SS Canadiana

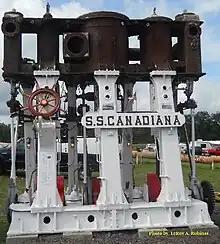
Triple expansion steam engine from "Canadiana". Built in 1910 on display at 56th annual Steam Show in Alexander, New York. On September 10, 2023, the engine featured new paint and four industrial lights to wow patrons.

A number of studies on the ship and her use were carried out in the 1990s. The S.S. Canadiana Preservation Society applied for, and was awarded on December 8, 1994, a US$400,000 grant under the Intermodal Surface Transportation Enhancement Act for the restoration efforts. Following the award, in 1995, the award funding was withdrawn by the New York State Department of transportation and a lawsuit was filed by The S.S. Canadiana Preservation Society. The final outcome of the court case was that the withdrawal of funding by the New York State Department of Transportation was upheld.